Beaconsfield, Iowa

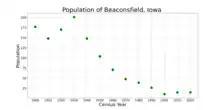
The population of Beaconsfield, Iowa from US census data

As of the census of 2020, there were 15 people, 12 households, and 8 families residing in the city. The population density was 20.6 inhabitants per square mile (7.9/km). There were 12 housing units at an average density of 16.5 per square mile (6.4/km). The racial makeup of the city was 86.7% White, 0.0% Black or African American, 0.0% Native American, 0.0% Asian, 6.7% Pacific Islander, 0.0% from other races and 6.7% from two or more races. Hispanic or Latino persons of any race comprised 13.3% of the population.